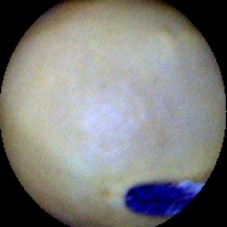
Label: Intact